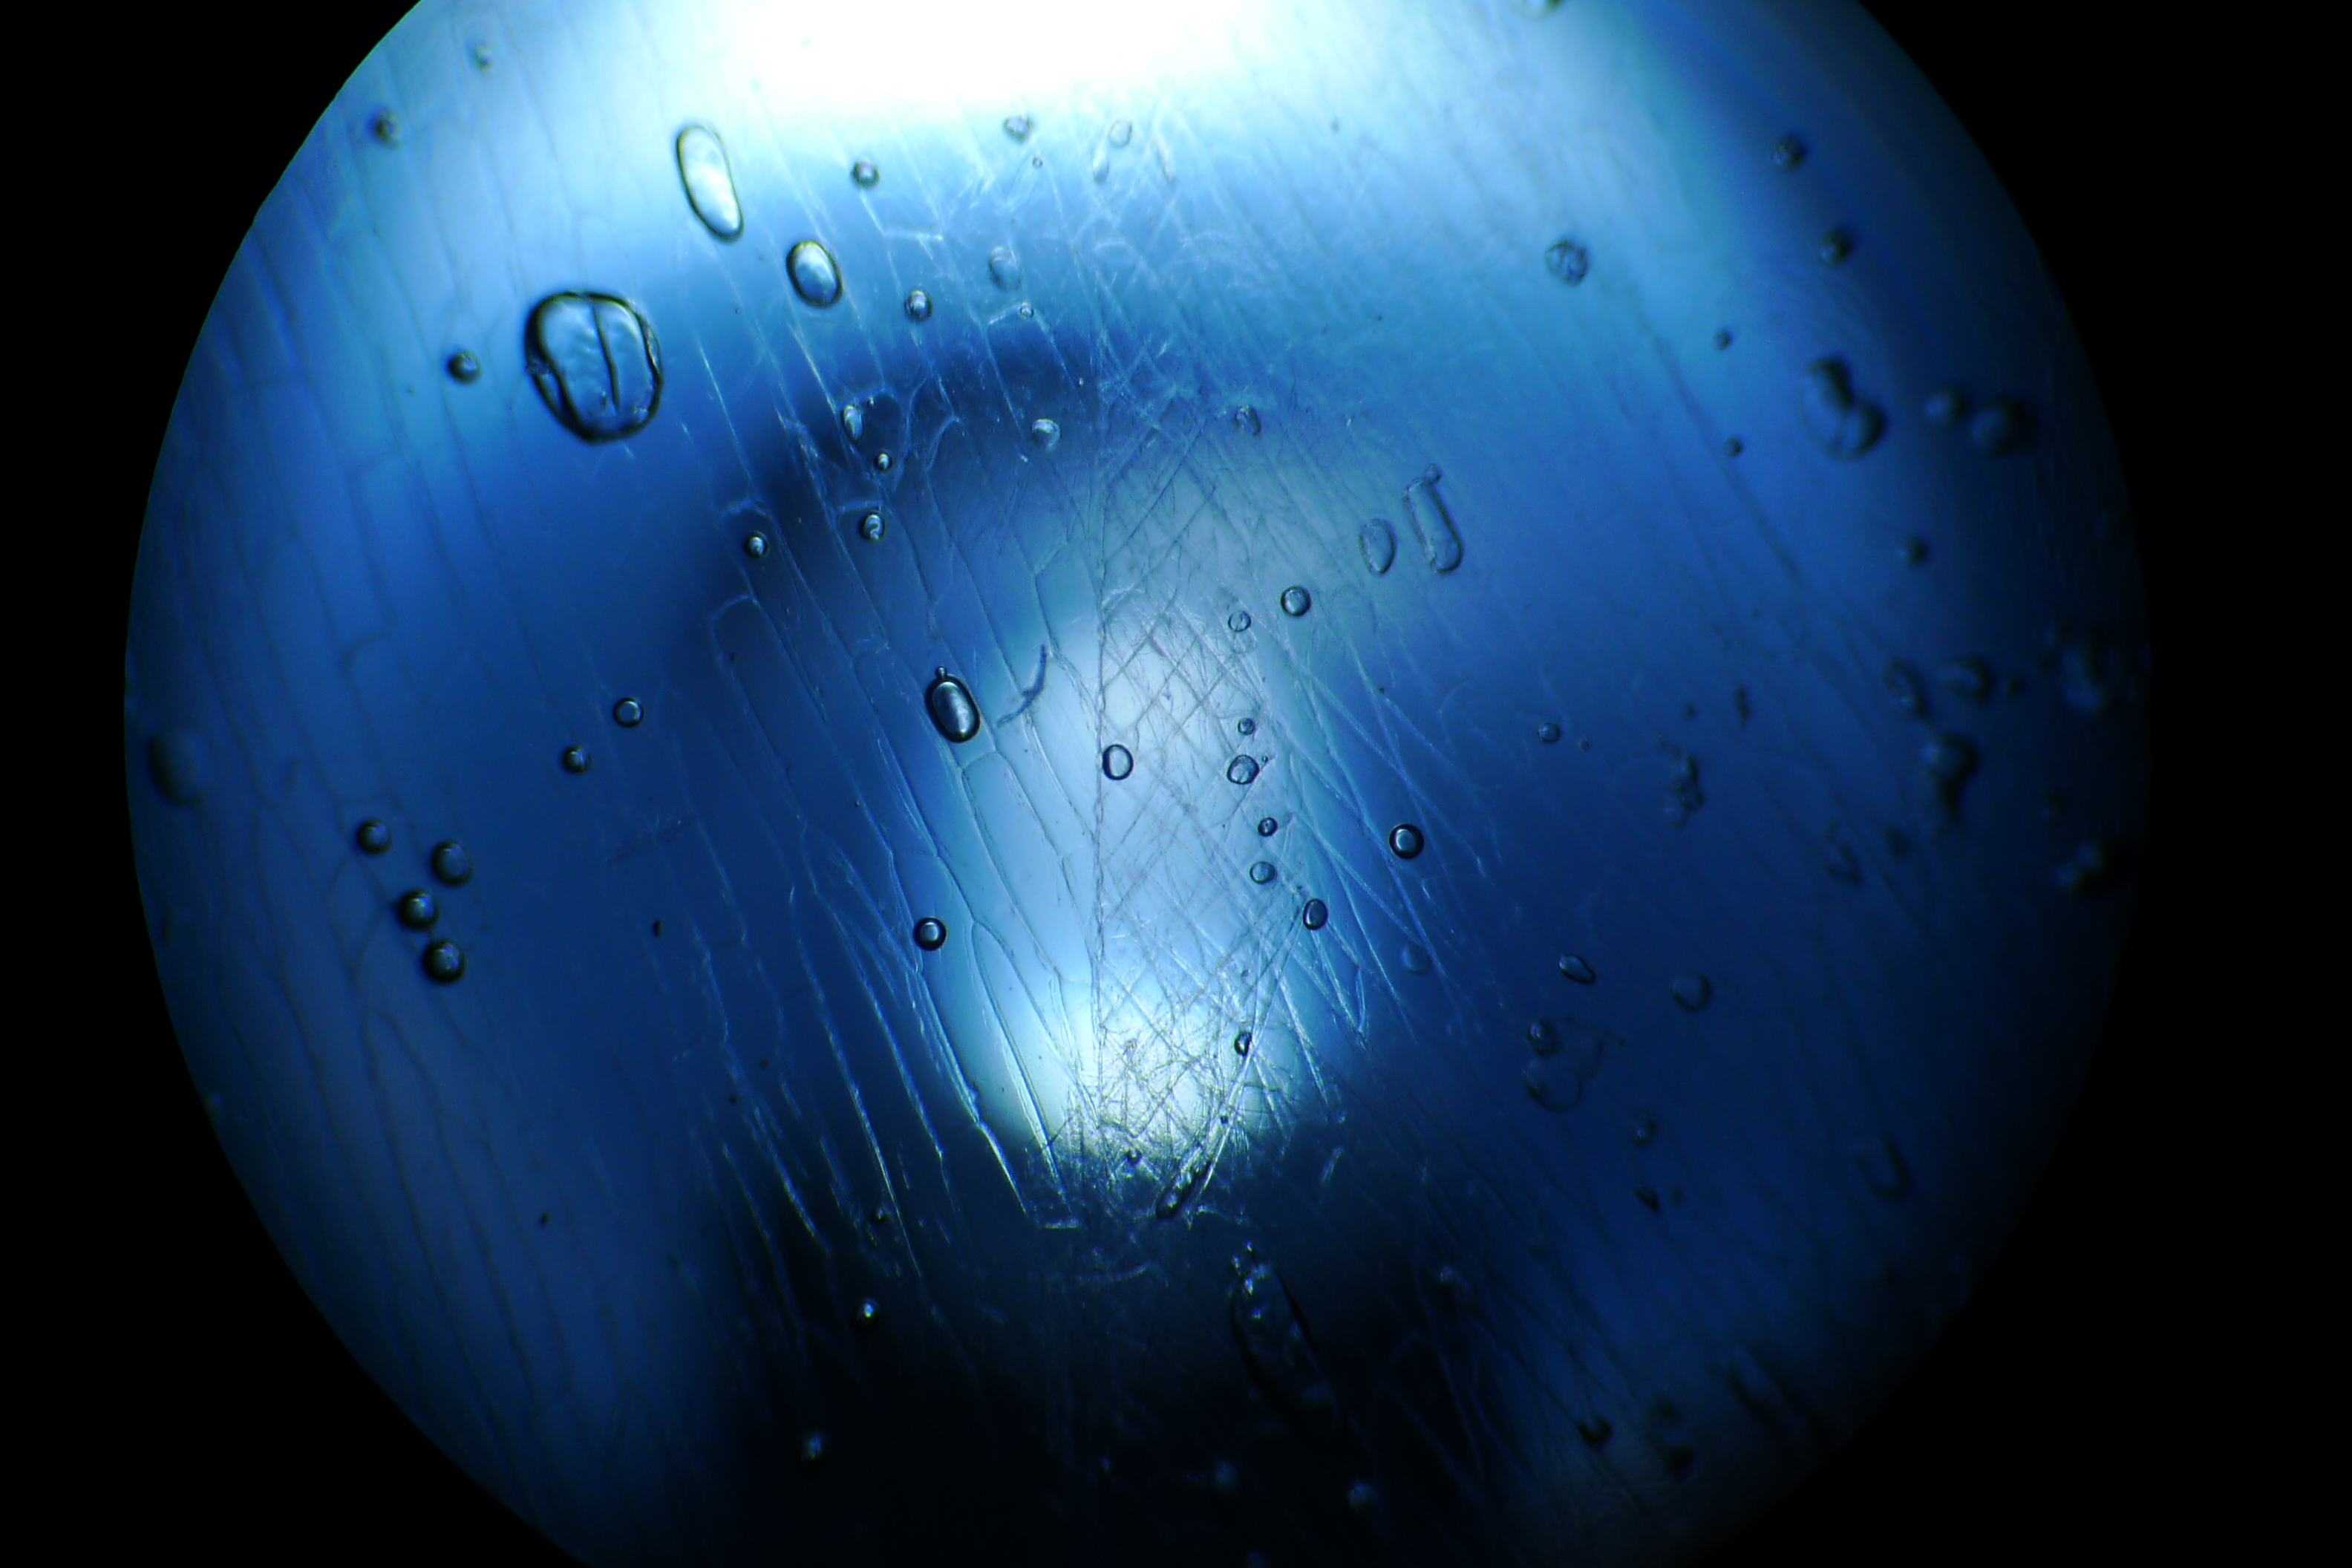
atmosphere, reflection, space, blue, moon, circle, outer space, astronomy, earth, universe, sphere, planet, shape, mikroskop, mikrofotografie, mikrofoto, mikroskopie, astronomical object, atmosphere of earth, computer wallpaper